Rossnowlagh

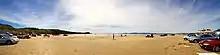
Rossnowlagh beach

Rossnowlagh has many visitors during the summer months and most of the beach is accessible by car. There is sometimes a 'beach warden' on duty and information about tidal risks may be displayed.